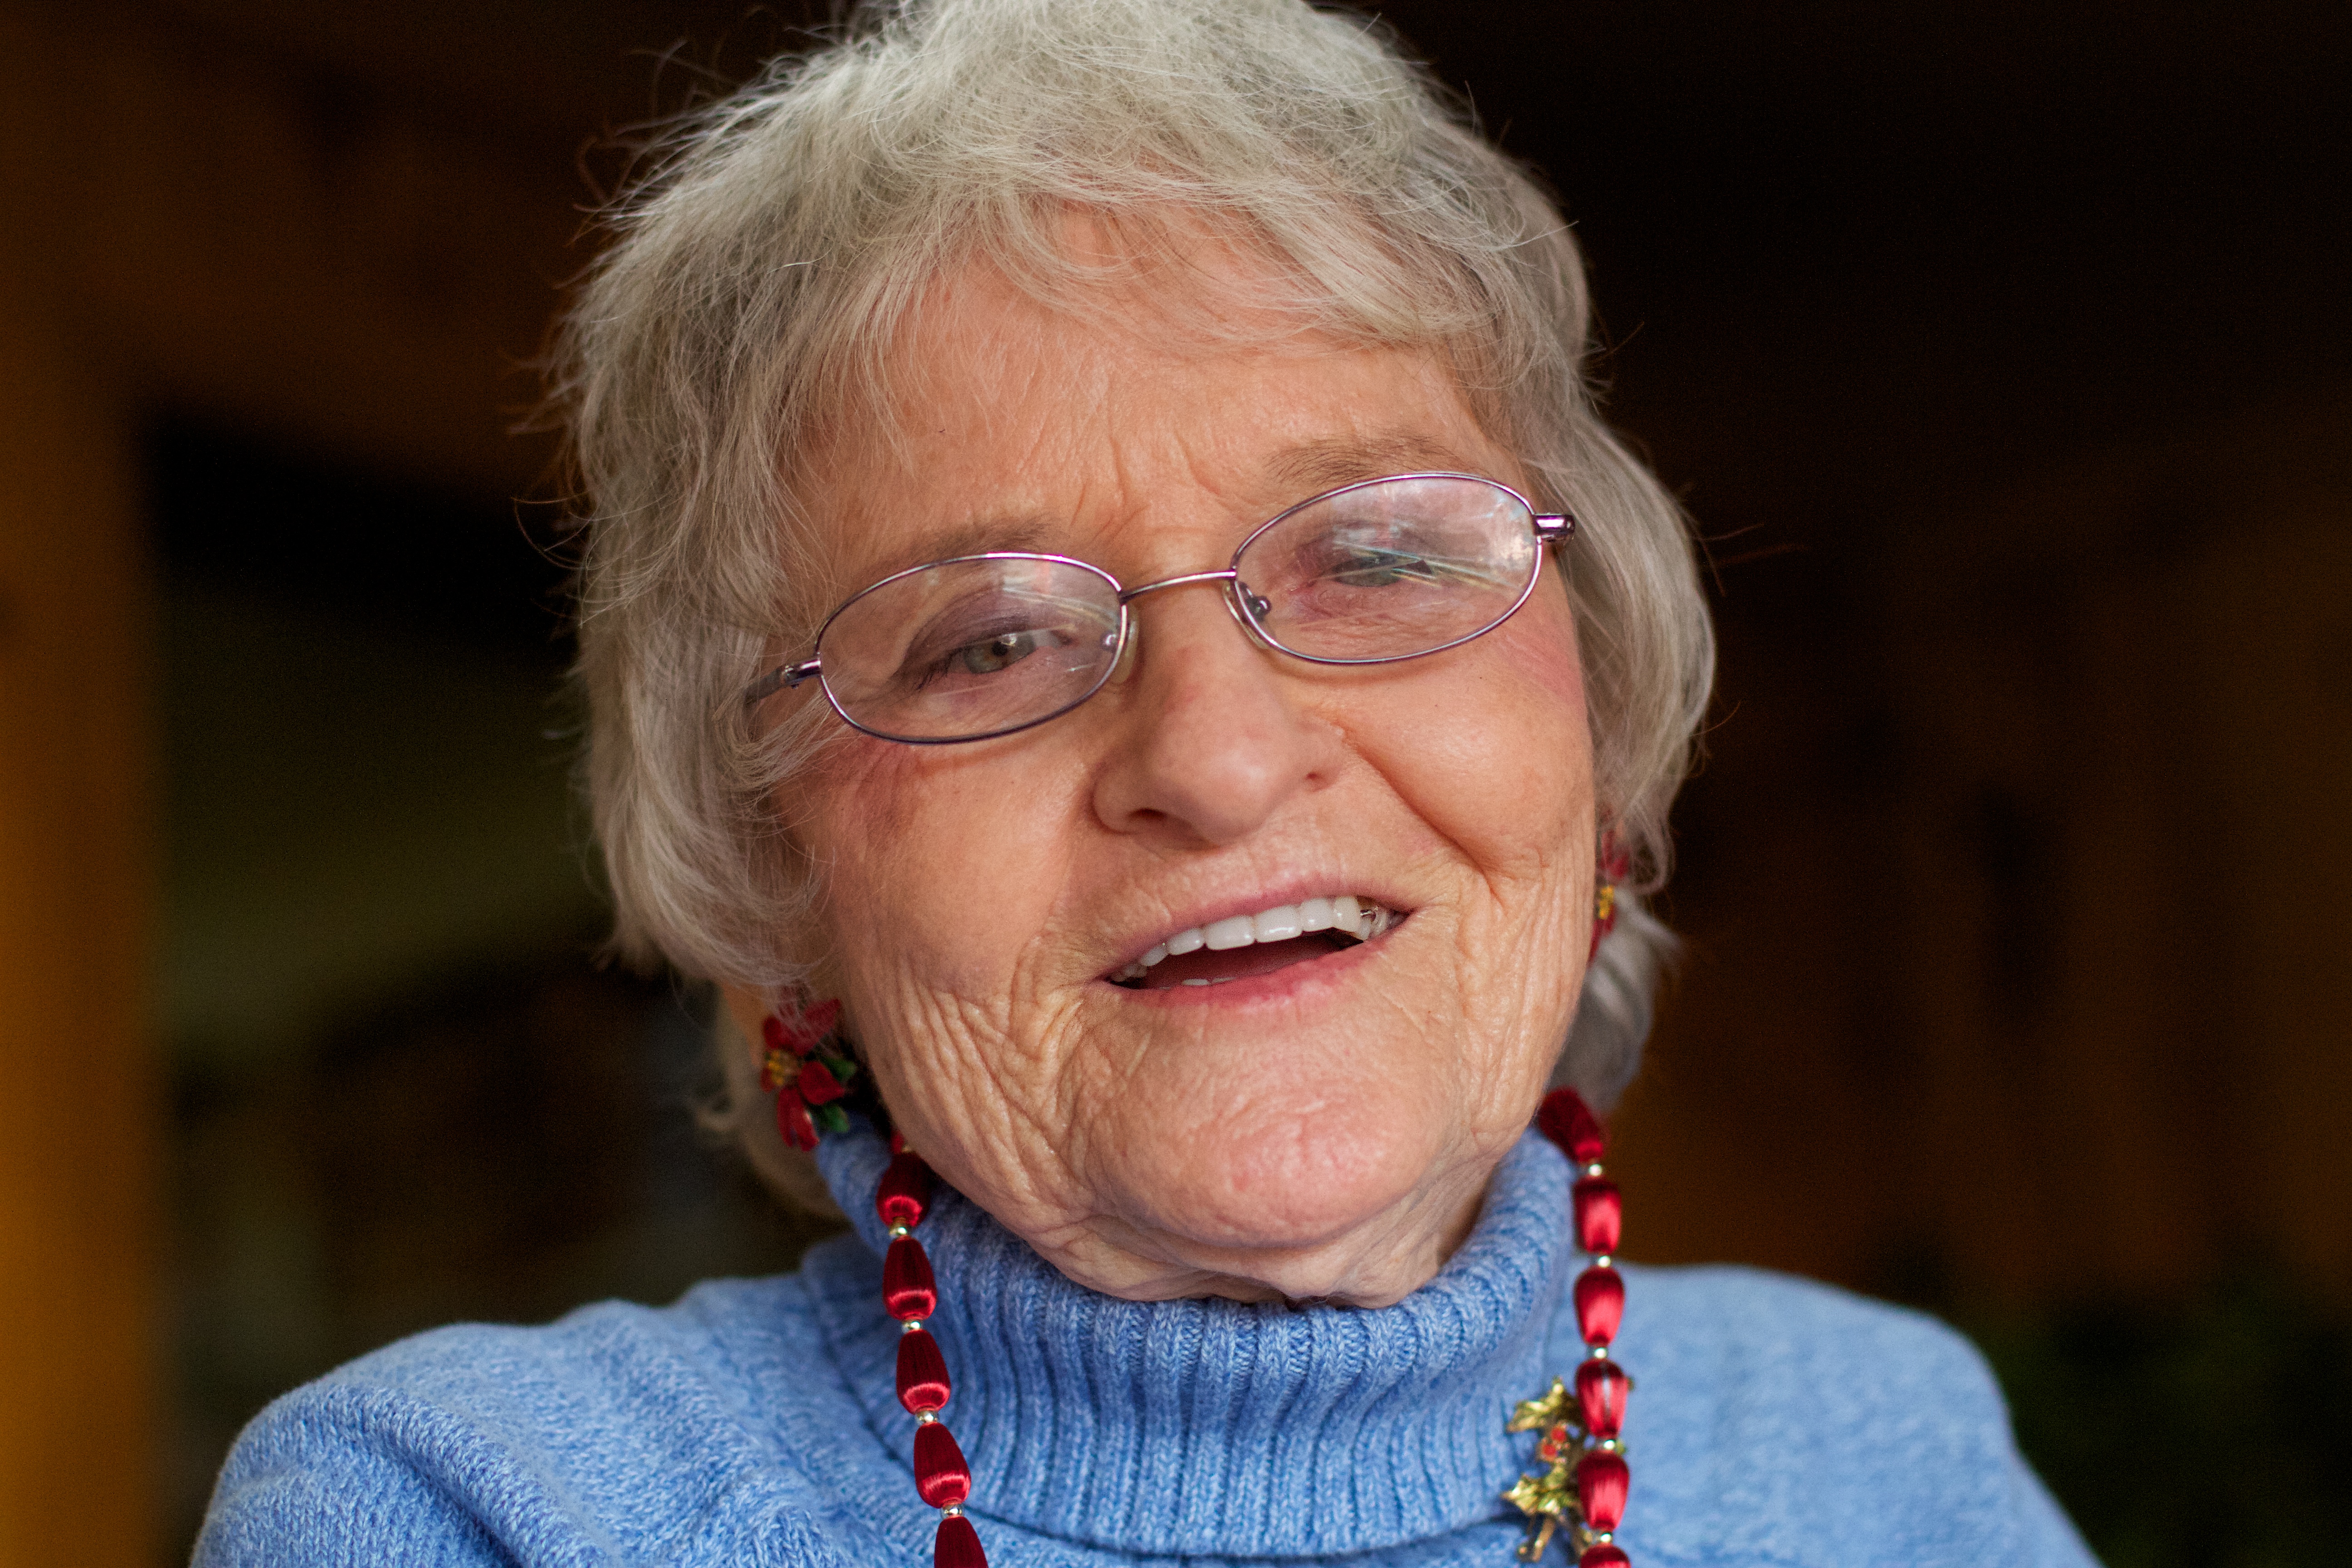
person, people, portrait, facial expression, hairstyle, smile, senior citizen, face, nose, cool image, eye, glasses, head, grandparent